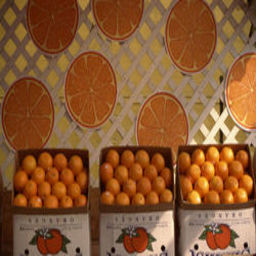
Label: Orange